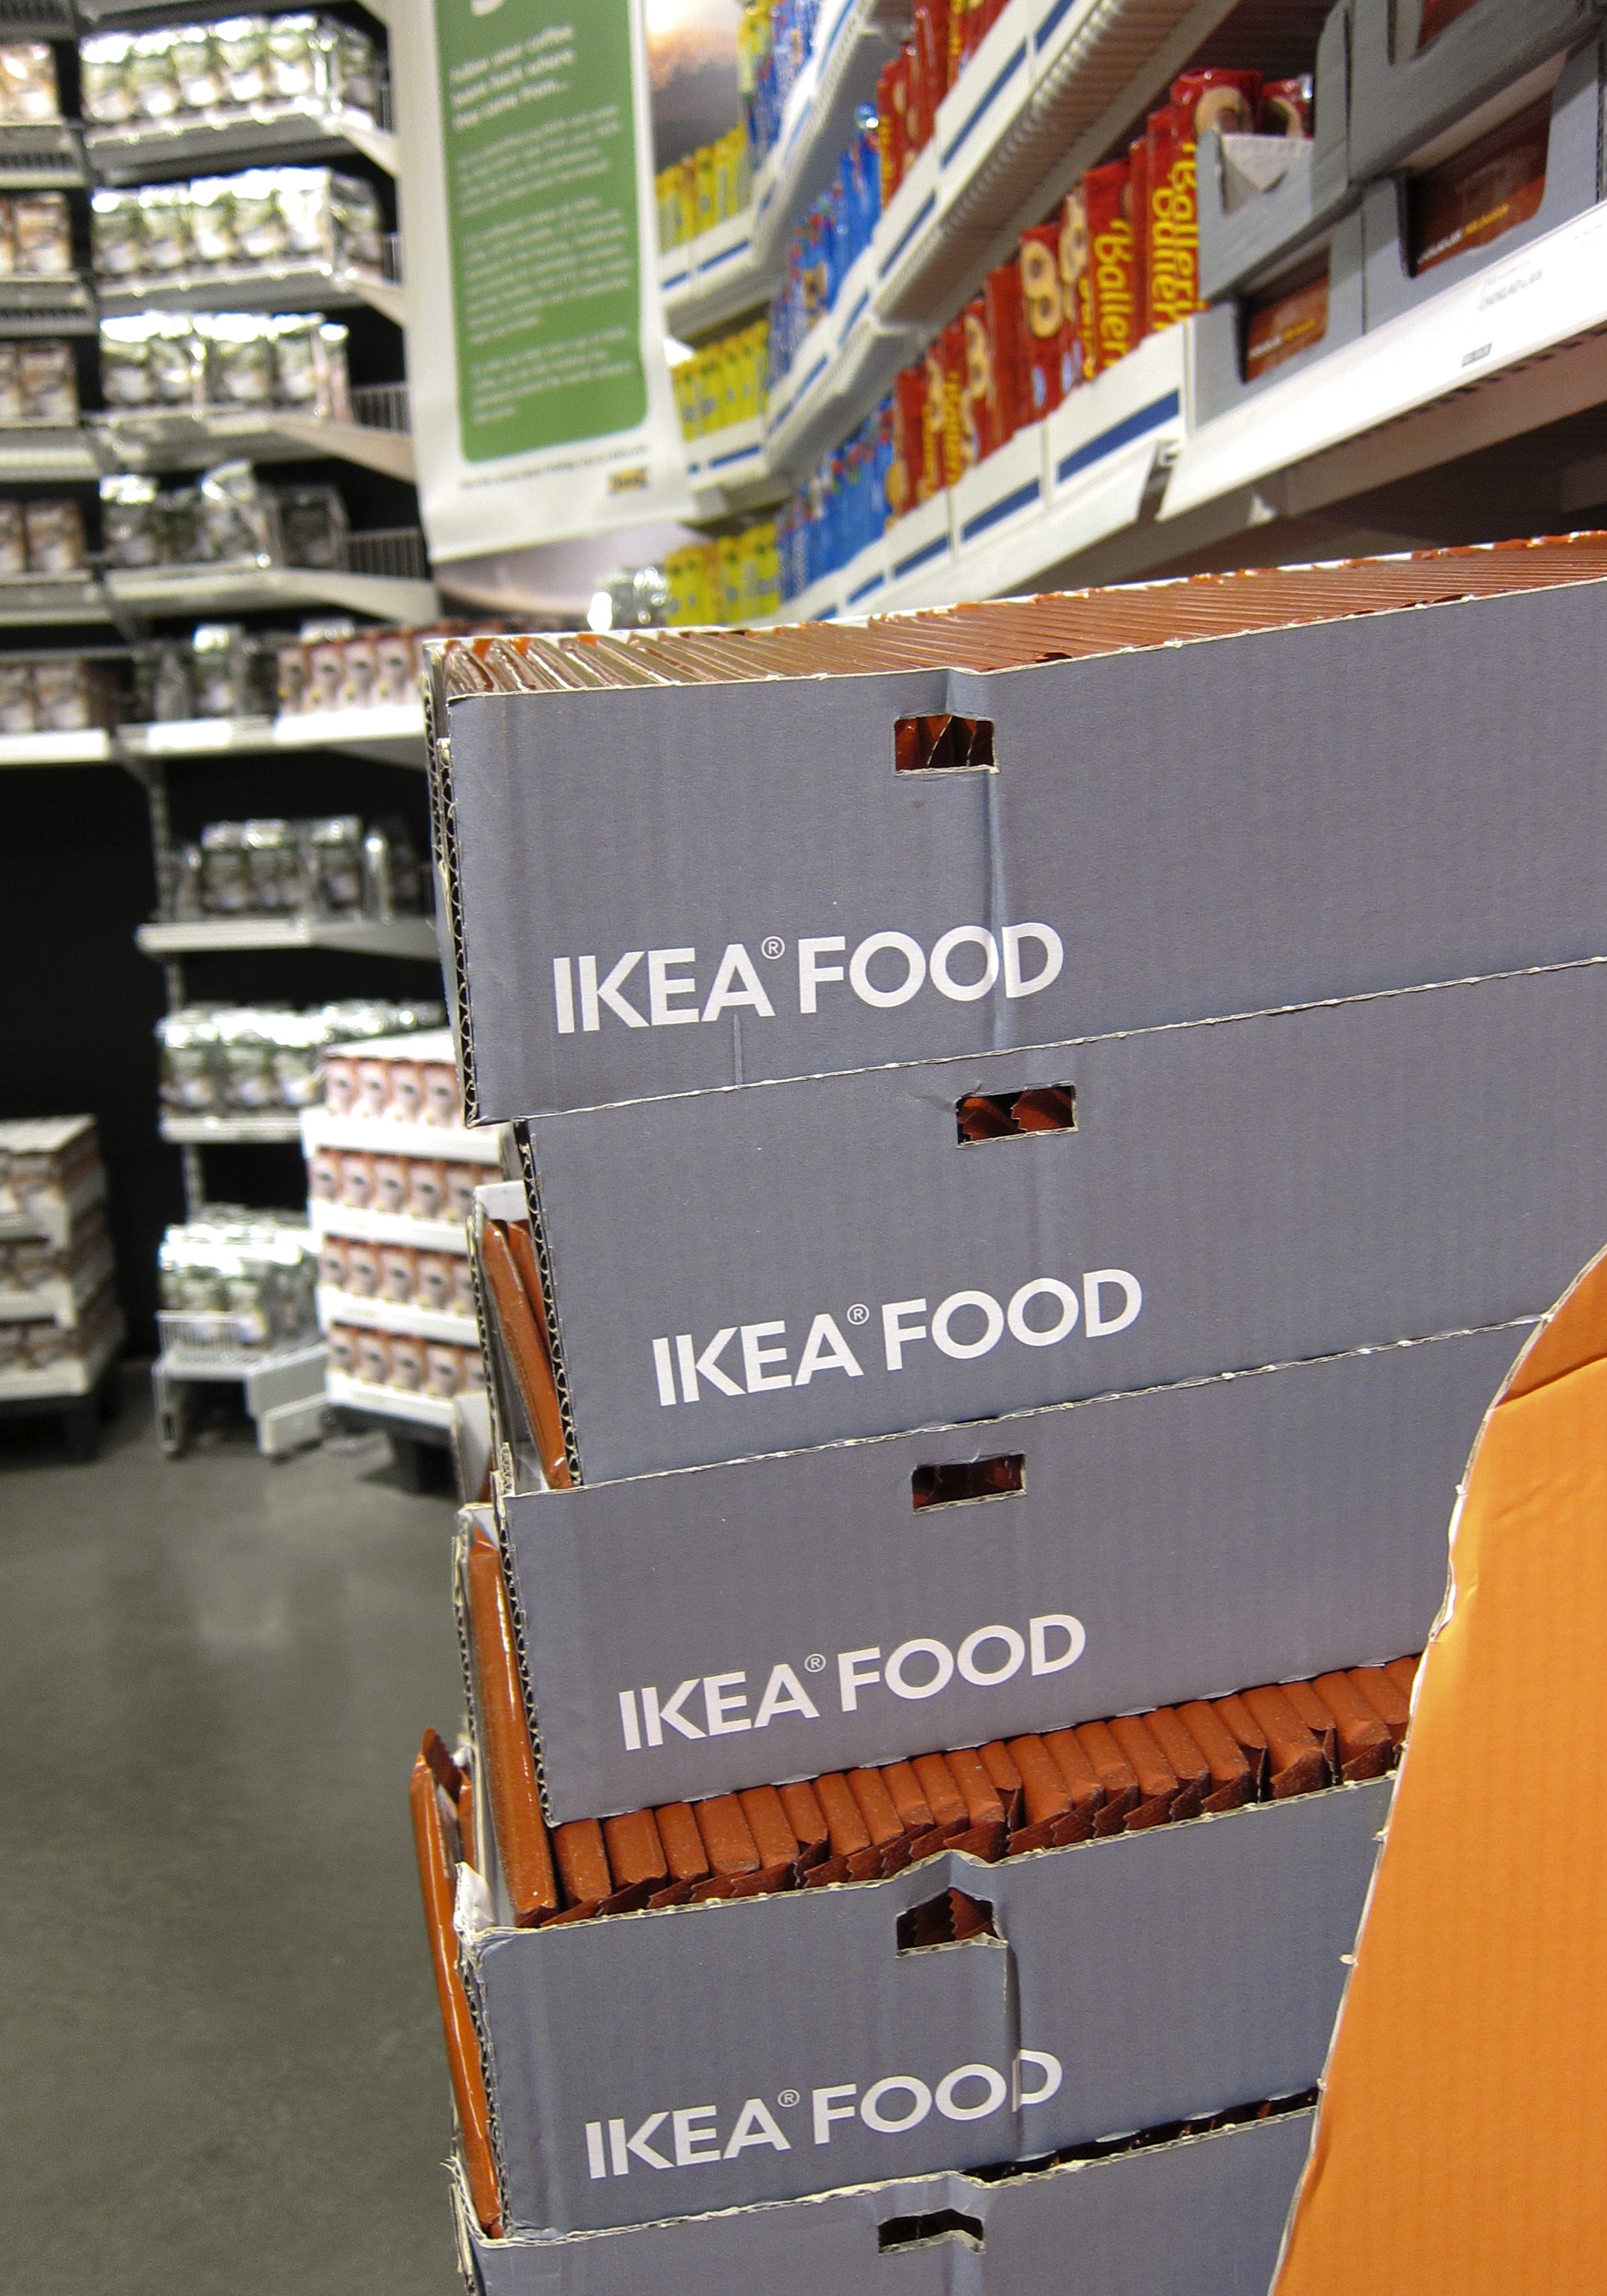
store, food, furniture, california, brand, design, sacramento, inventory